Orville Redenbacher

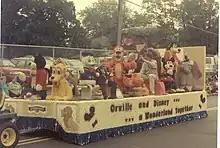
Redenbacher (center, behind Tigger) and grandson Gary (right) during the 1995 Valparaiso Popcorn Festival

On September 19, 1995, Redenbacher died in the hot tub of his condominium in Coronado, California. He suffered a heart attack and drowned. He was cremated and his ashes scattered at sea.